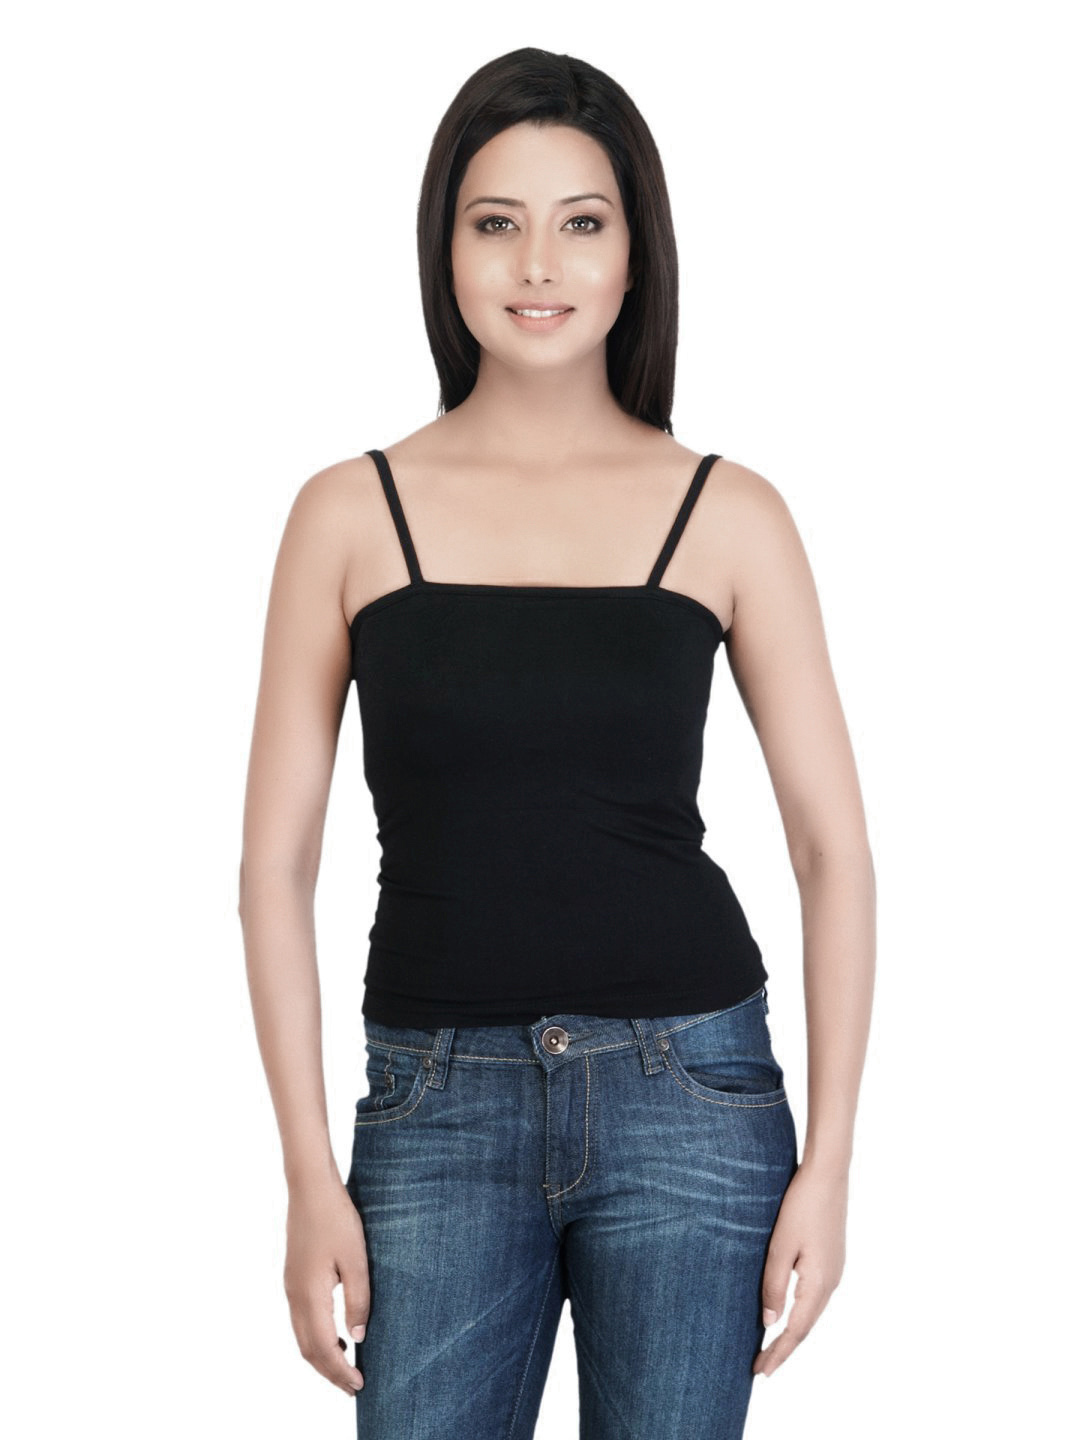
Femella Women Black Spaghetti Top
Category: Apparel / Topwear / Tops
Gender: Women
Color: Black
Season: Summer 2012
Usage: Casual